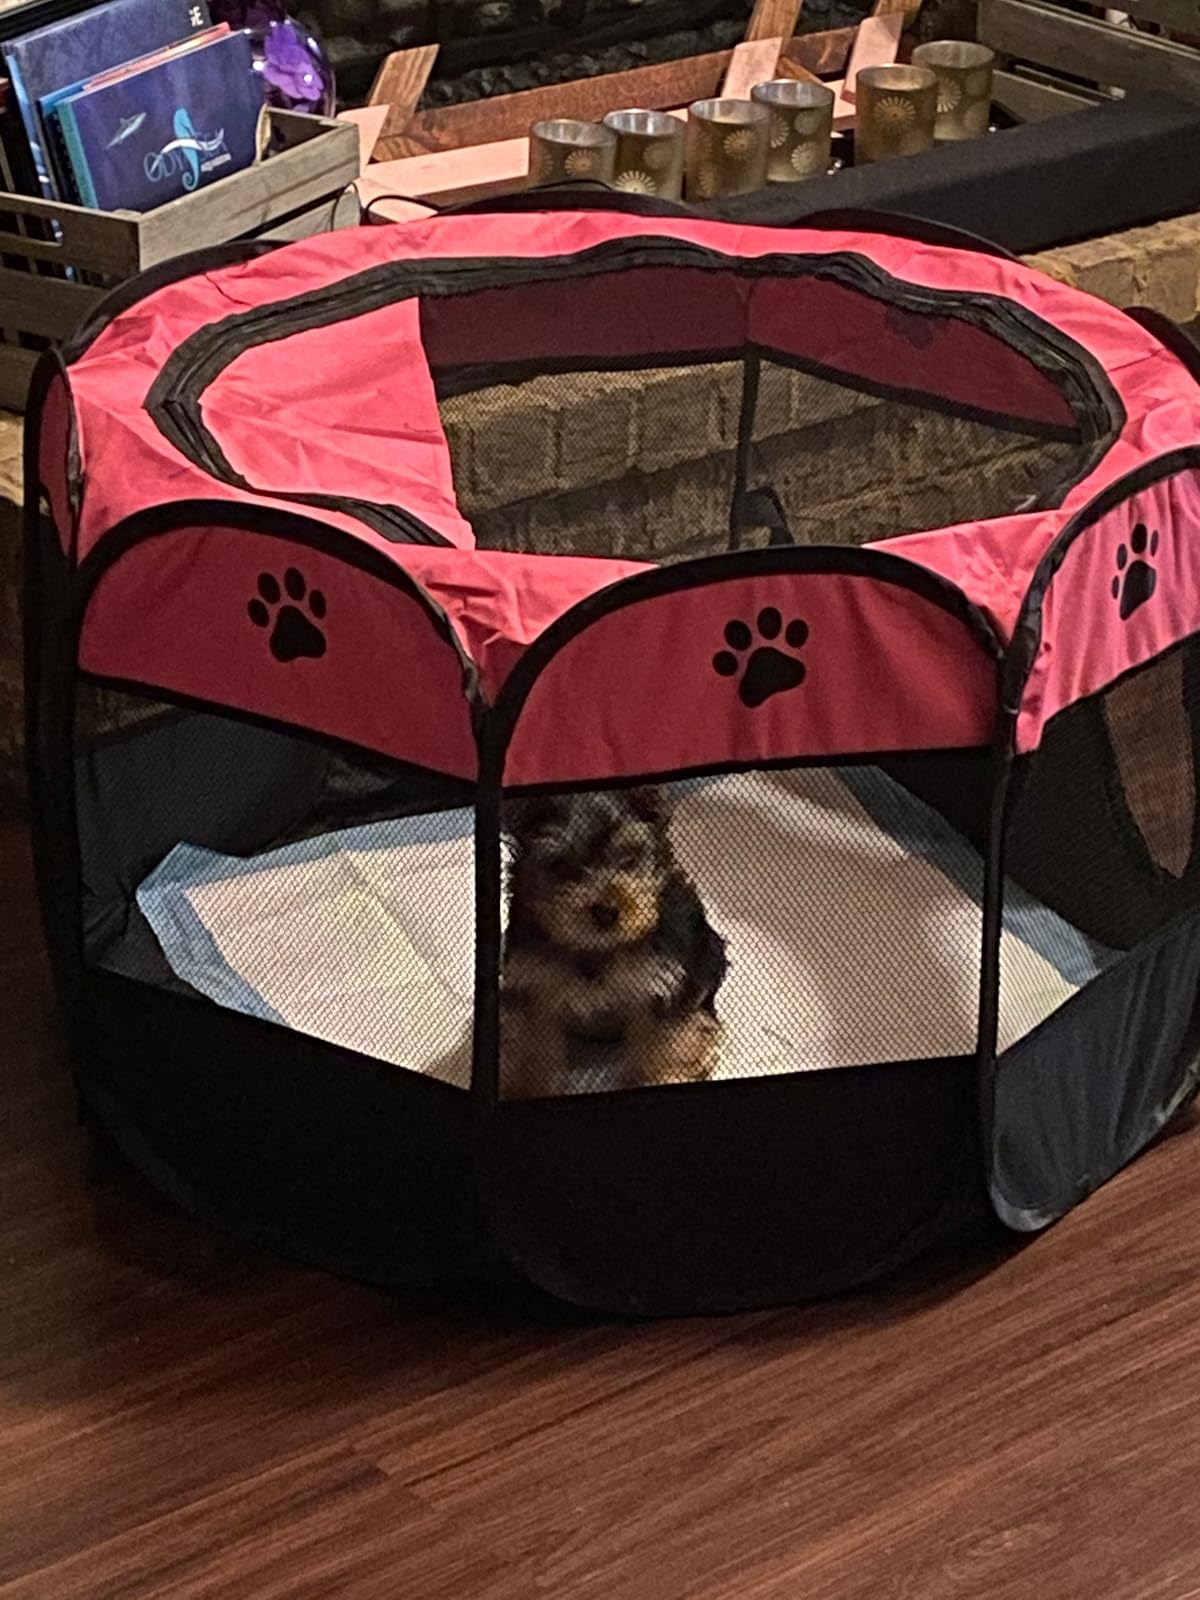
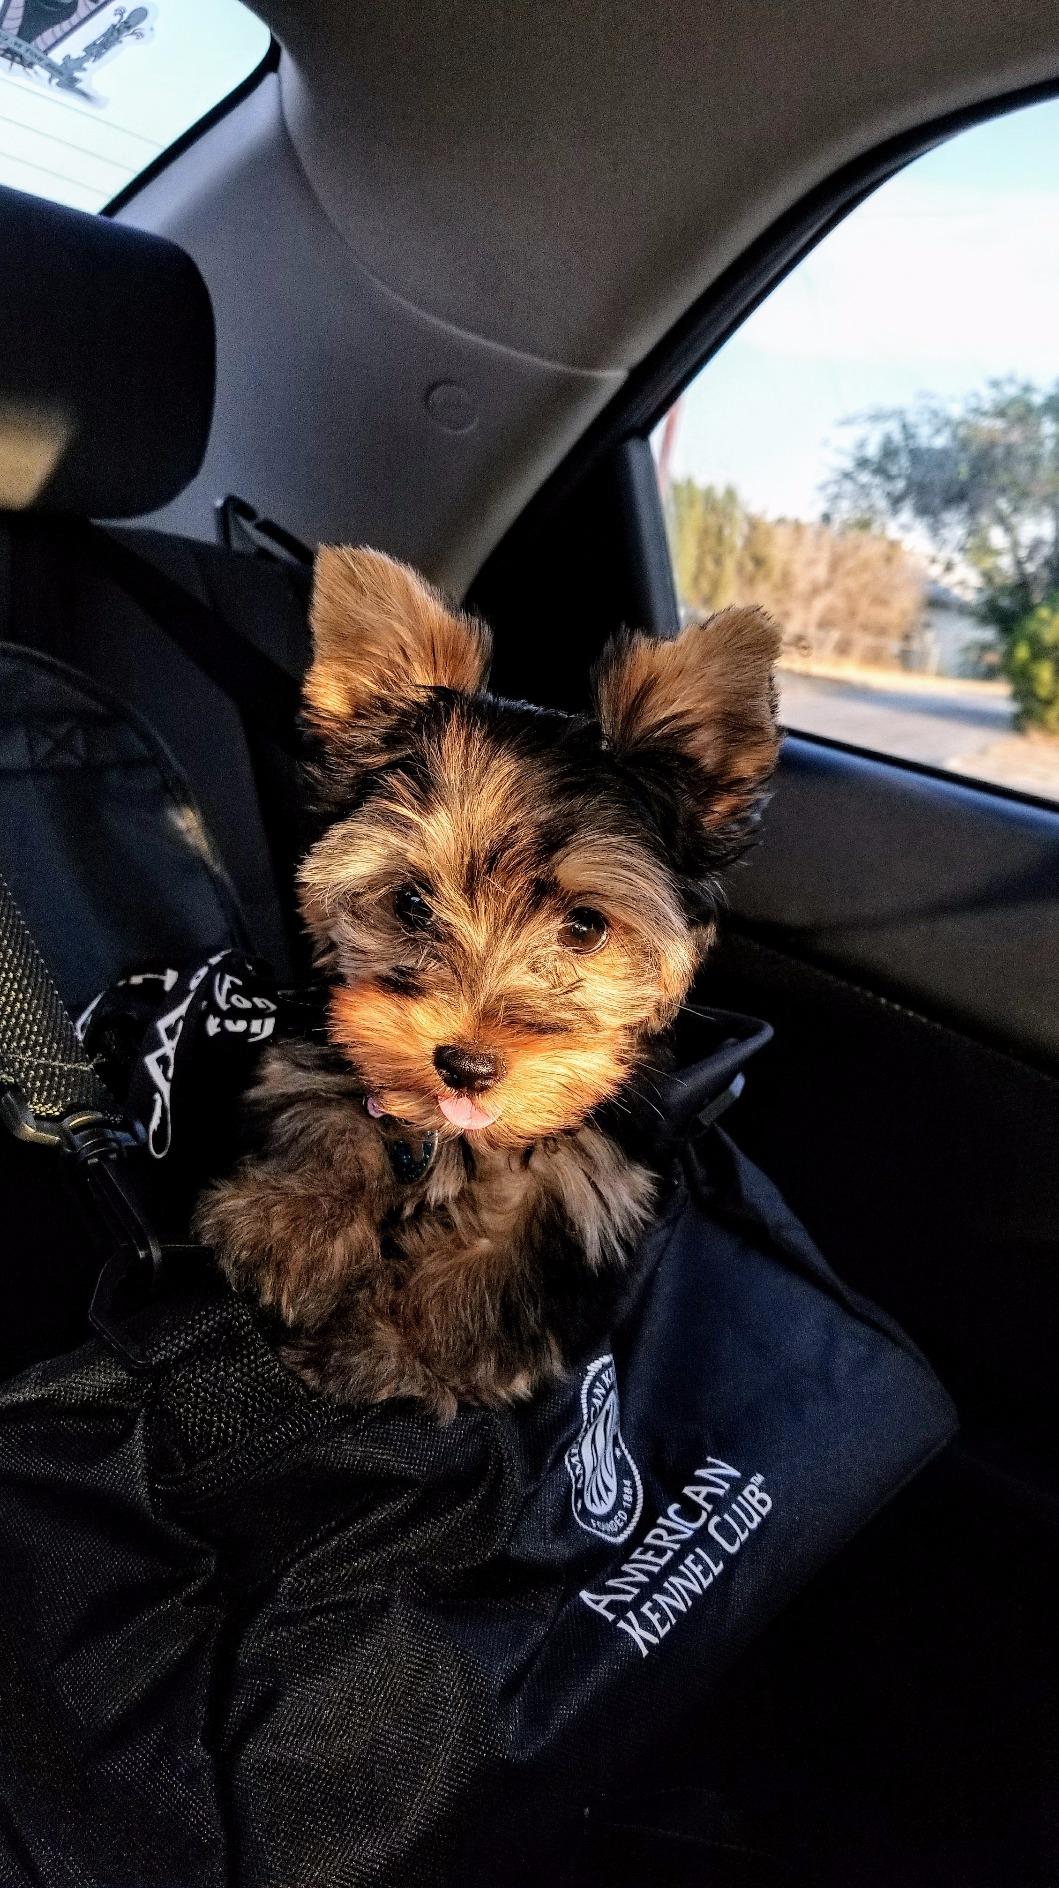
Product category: items_kennel
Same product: no